Three Word Brand

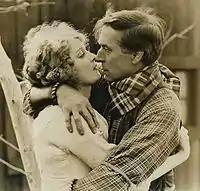
Still with Novak and Hart

As described in a film magazine, pioneer Ben Trego (Hart) sends his twin baby sons on the trail while he turns to fight Indians in the wilds of Utah. When they close in on him, he commits suicide by igniting a keg of gunpowder, slaying several of the assailants in the explosion. His sons are picked up by riders who take them to the nearest settlement where they are adopted by different families. One of the boys (both played by Hart) becomes a rancher known as the Three Word Brand due to his sparsity of speech while the other becomes governor of the state. Neither knows of the other. The rancher is in partnership with George Barton (Bingham) who is accused of murder, but Brand believes in his innocence. At the same time Governor Marsden has been asked to sign a water bill which will deprive the ranchers in the valley of their supply of water. The governor decides to visit the valley and is seen by Brand, who notices the resemblance and hatches a plan to free his partner of the murder charge. Brand has his foreman lead the governor on false trails for several days while he goes to the capital and takes the executive's place. While masquerading as the governor Brand vetoes the water rights bill and signs a pardon for his partner Barton. Meanwhile the governor is wounded on the ranch, where he is mistaken for Brand. Brand returns and the two twins meet. The reunion gives Brand a chance to confound his enemies and also convinces his partner's sister Ethel (Novak) that he is worthy of marriage.